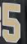
Number: 5